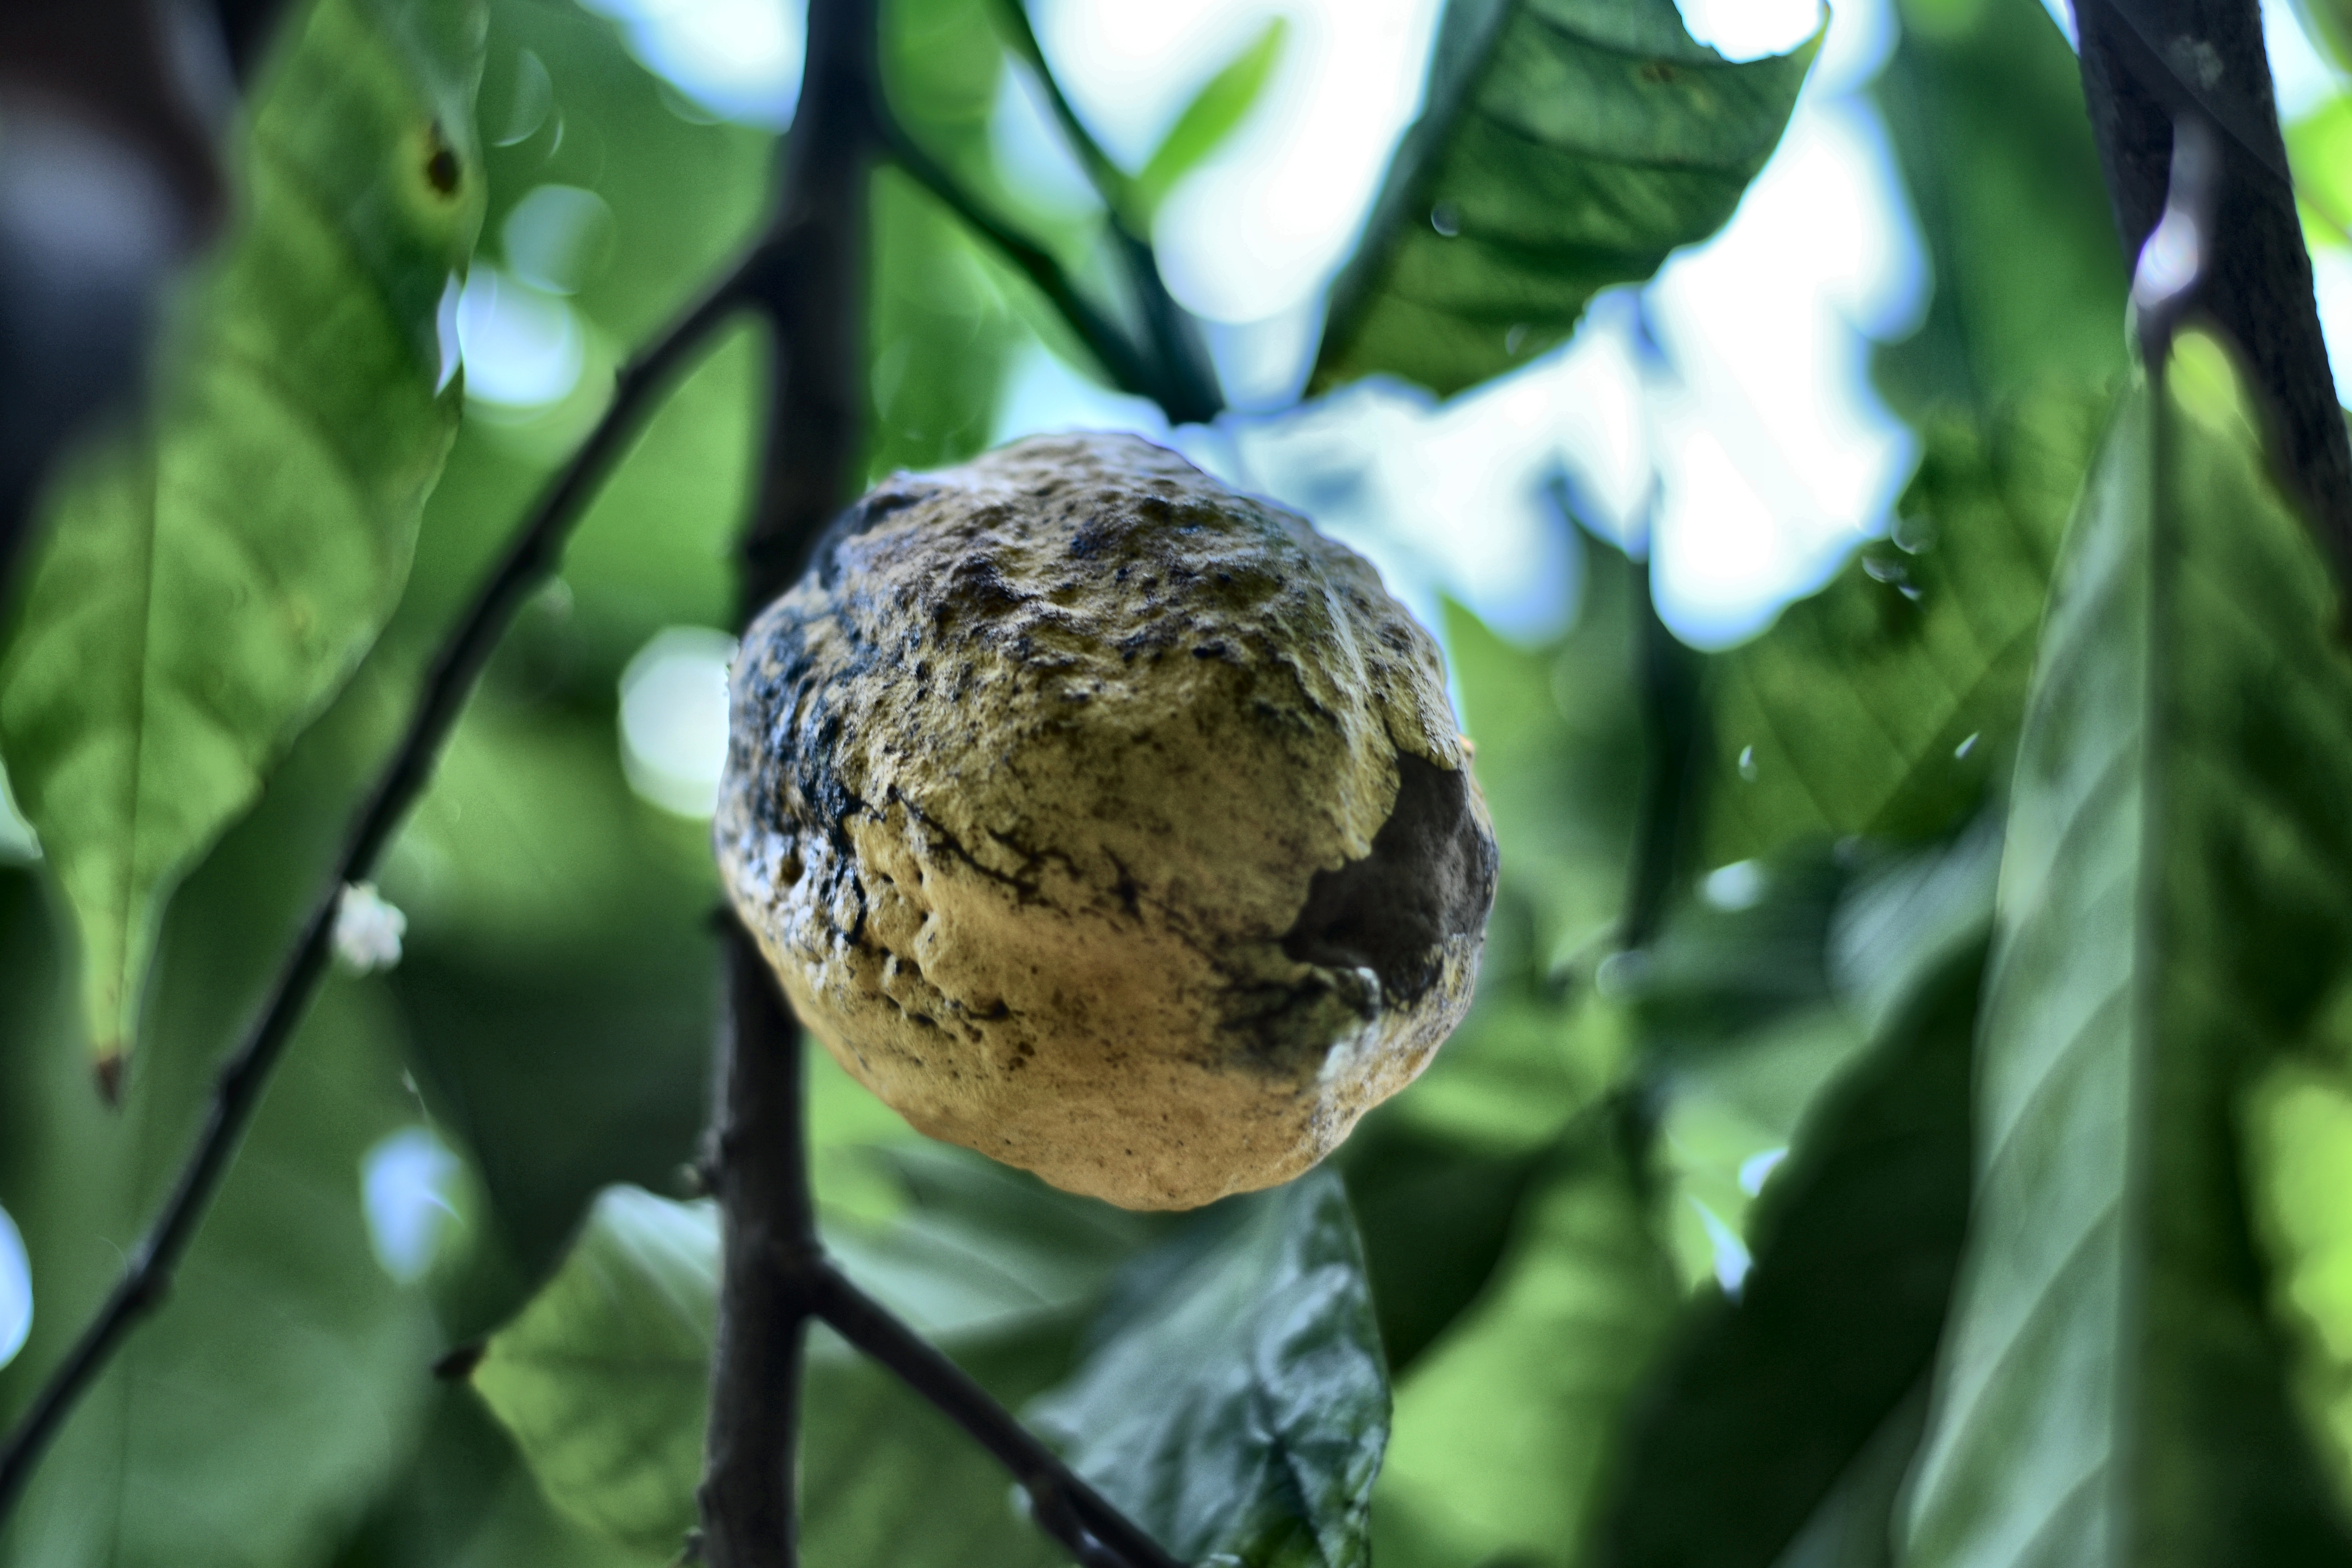
Maturity: mature
Variety: Amelonado